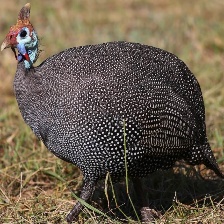
Species: GUINEAFOWL
Scientific name: NUMIDIDAE